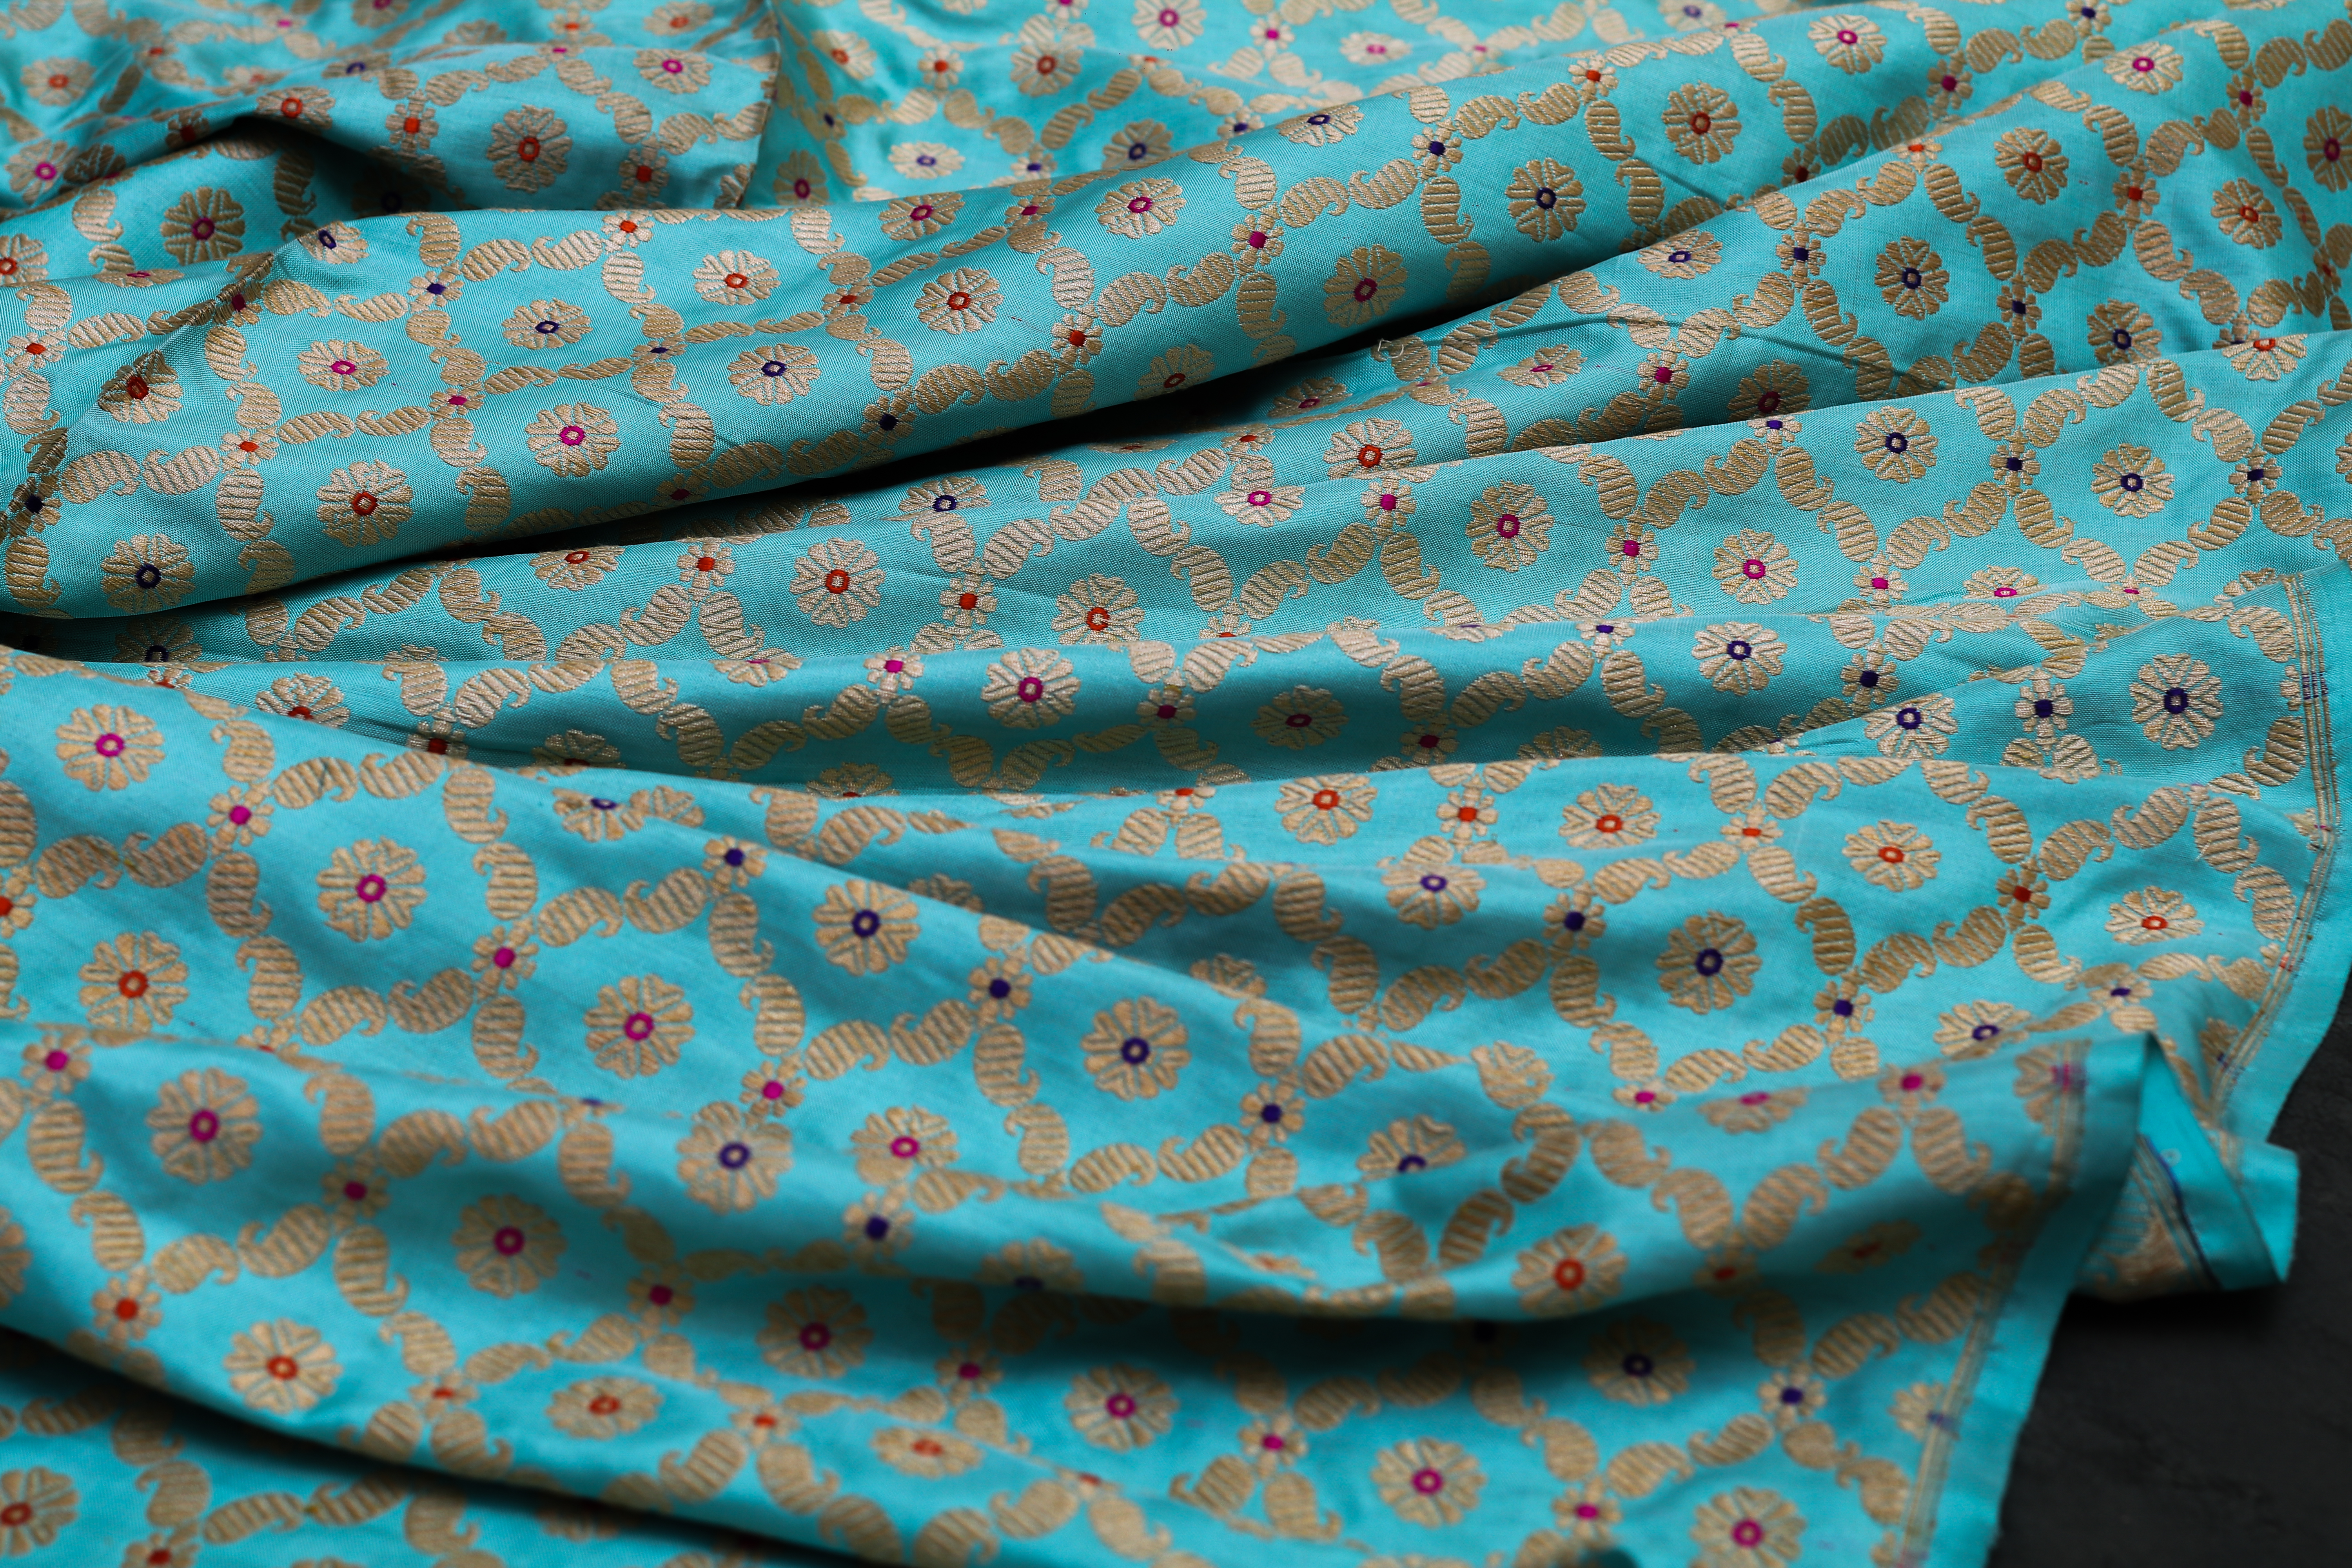
fabrics, blue, turquoise, aqua, textile, teal, azure, pattern, design, material, product, woven fabric